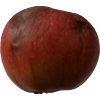
Label: Apple 17